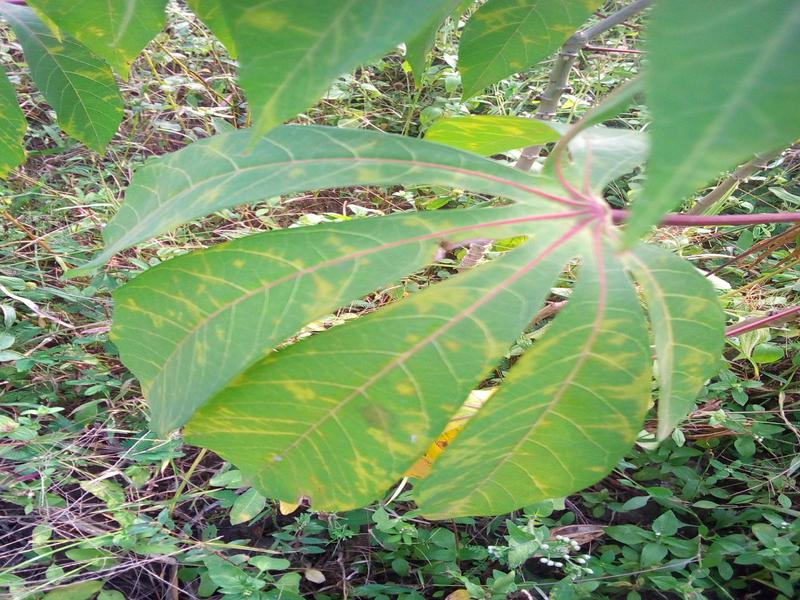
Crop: cassava
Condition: brown_streak_disease